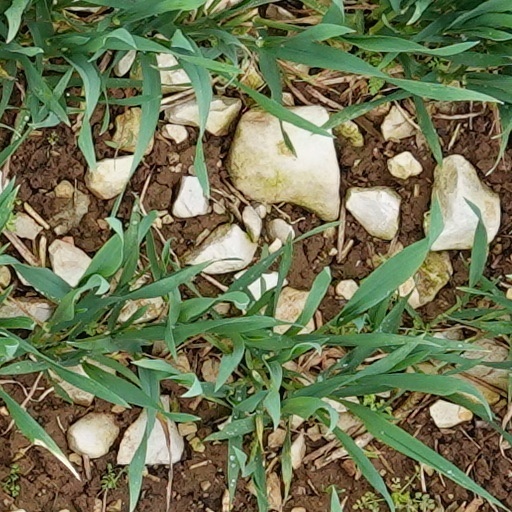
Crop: wheat